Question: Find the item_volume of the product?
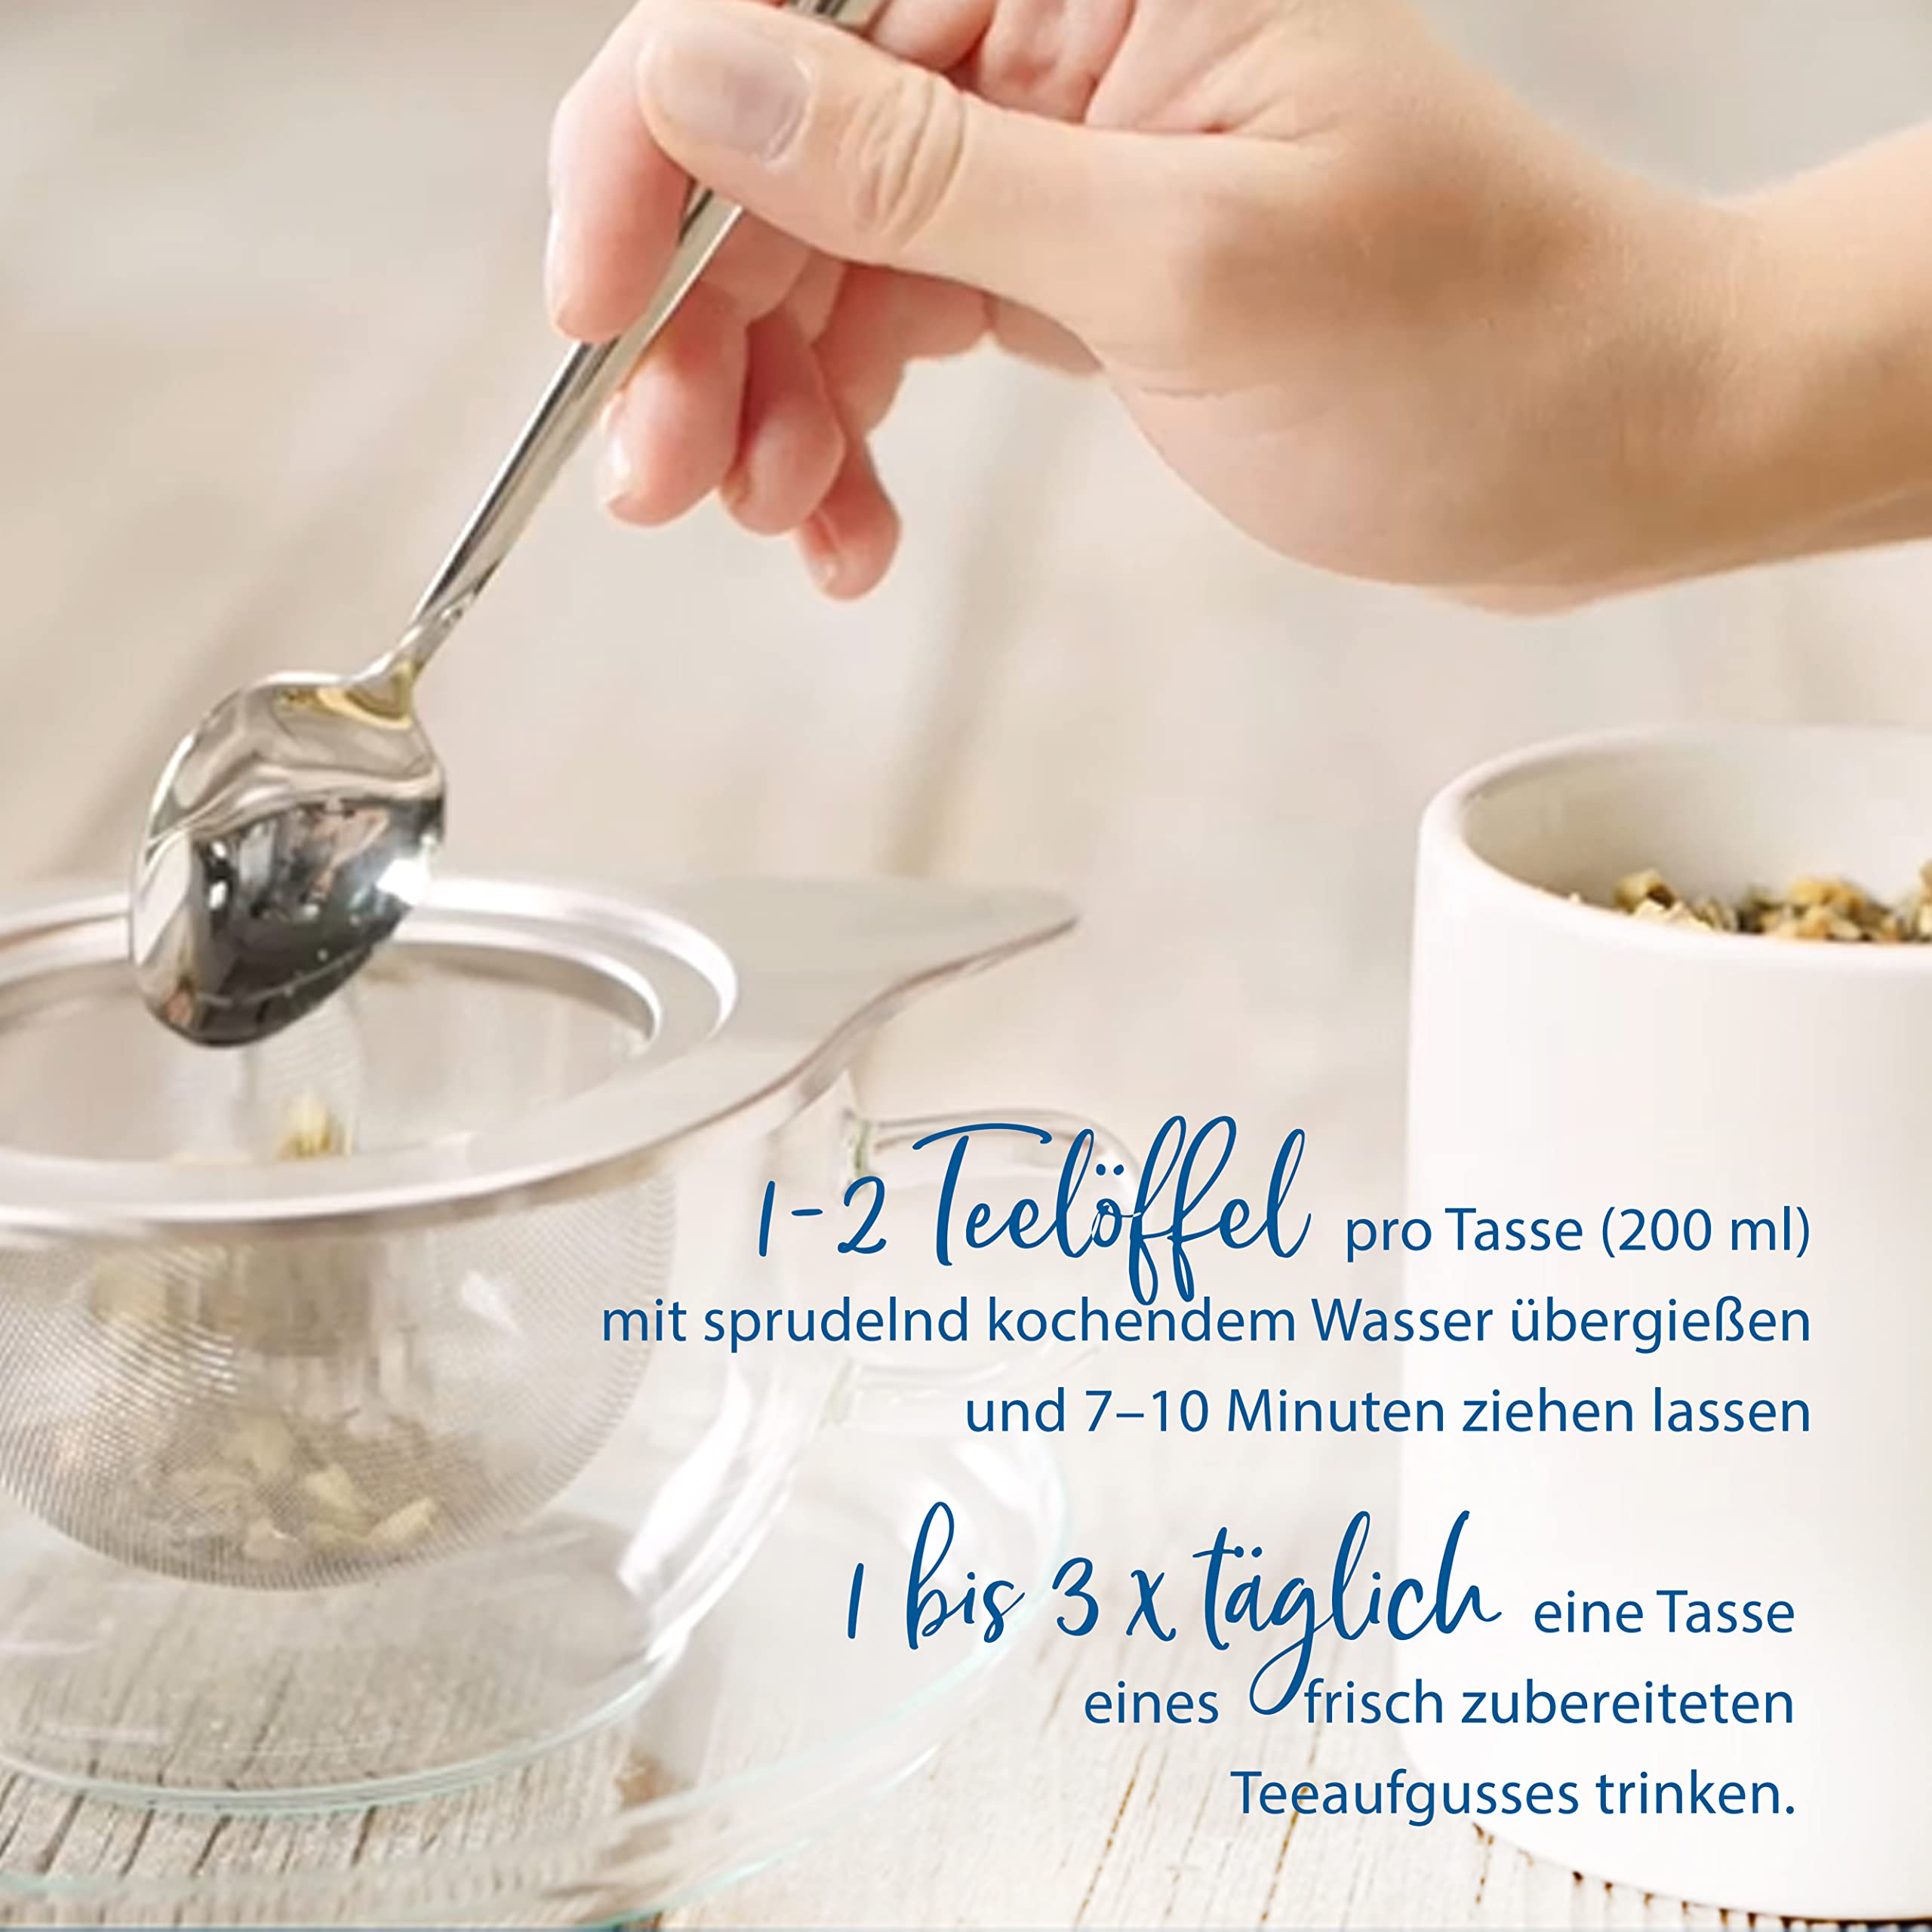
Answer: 200.0 millilitre